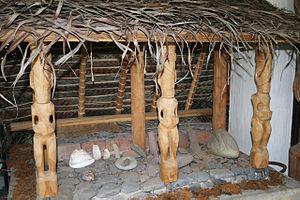
Vaipaee est un village de l'île de Ua Huka, dans l'archipel des Marquises, en Polynésie française.